Star Simpson

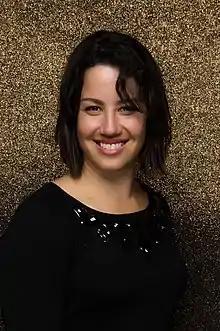
Star Simpson in 2017

Star Simpson is an American maker, inventor, and serial entrepreneur based in Los Angeles. She is responsible for a number of high-profile projects with drone design and applications, including developing autonomous aircraft for DARPA at Otherlab, a Research & Development lab in San Francisco.